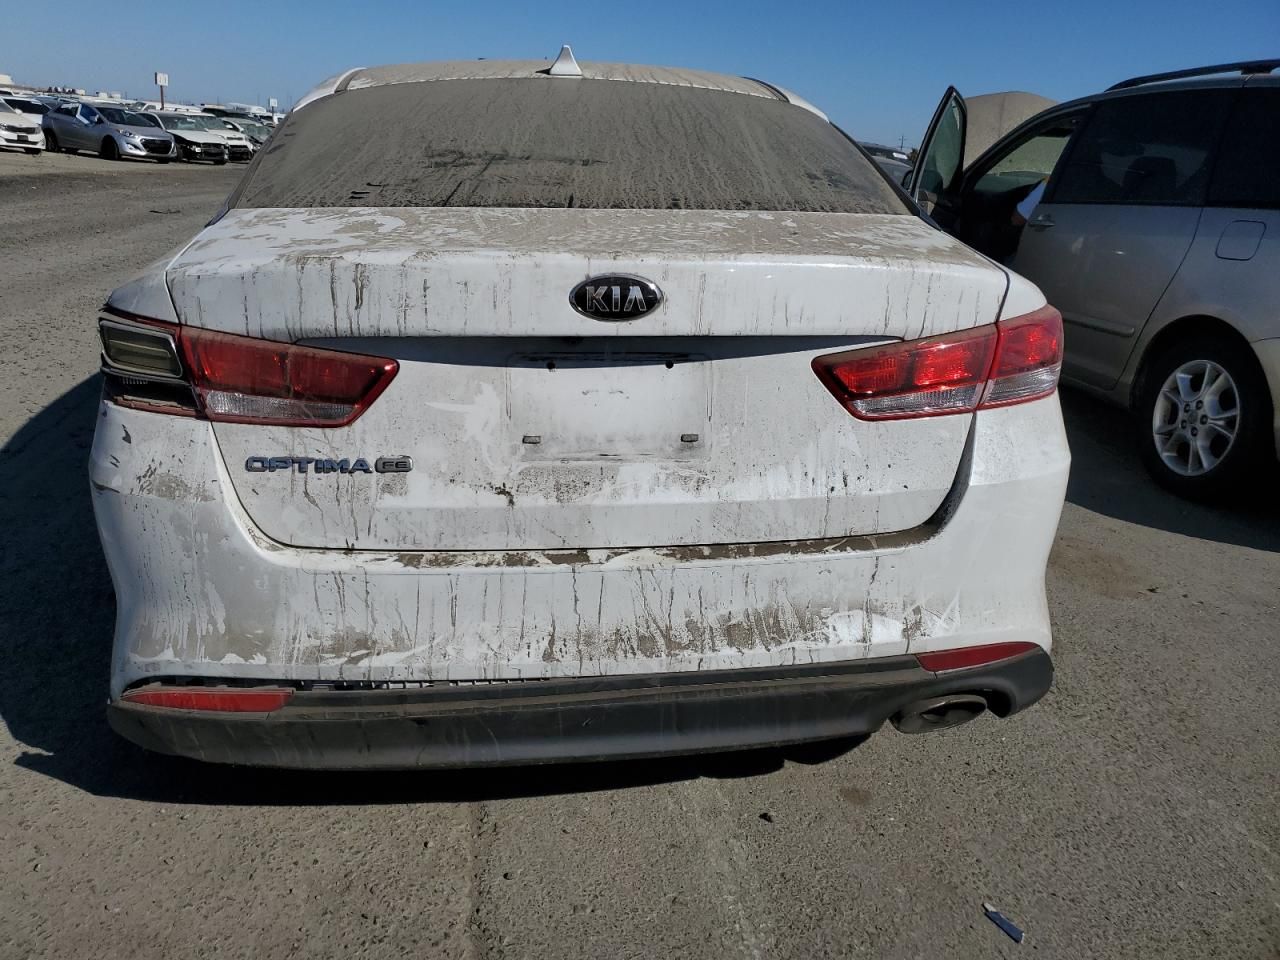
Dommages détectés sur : plaque d'immatriculation arrière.
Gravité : majeur